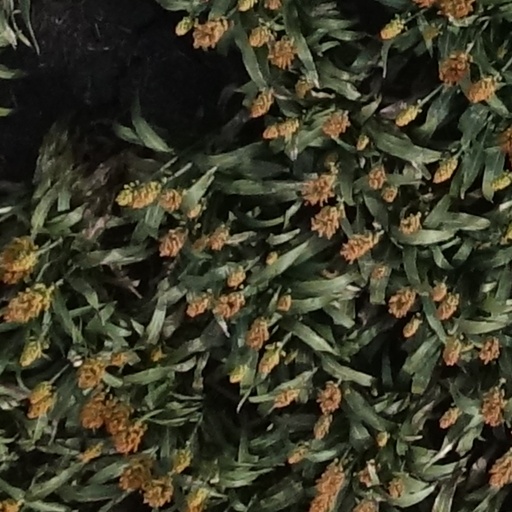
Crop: sorghum